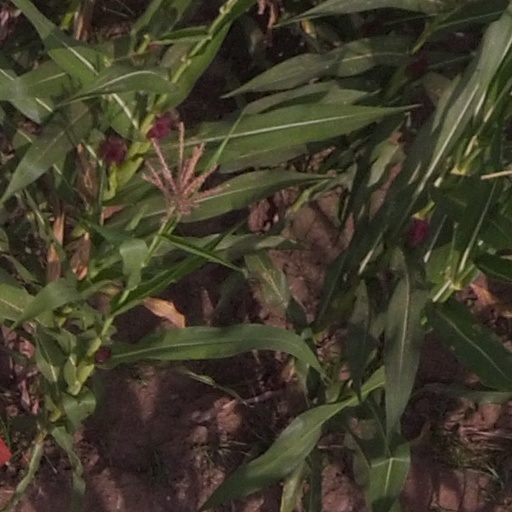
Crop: maize; corn